Dario Brignole

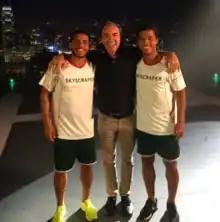
Dario Brignole during the Skyscraper shooting

After his longtime career in IMG, Dario Brignole decided to create his own Sports Marketing Agency called Shine Entertainment Media where he continued to work with Hispanic Talent such as Jorge Ramos from ESPN deportes and the Mexico National Team players Giovani and Jonathan dos Santos, Raul Jimenez, Miguel Layun, among others.